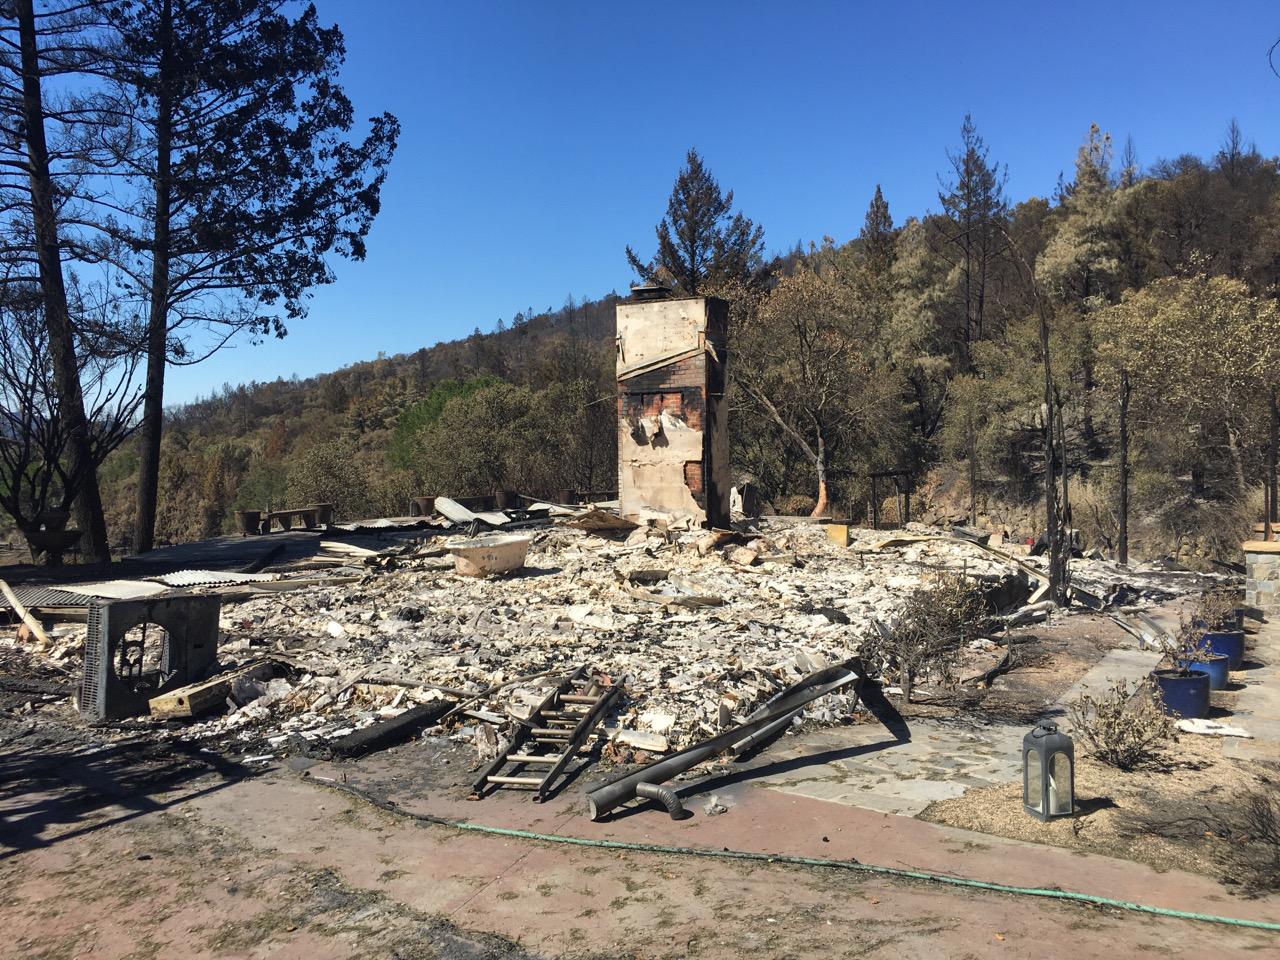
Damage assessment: destroyed